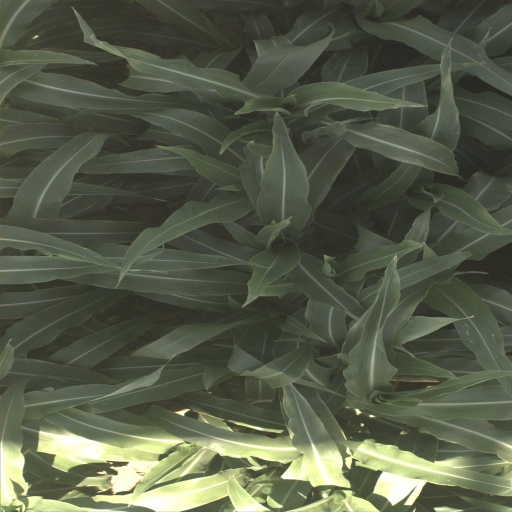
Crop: sorghum